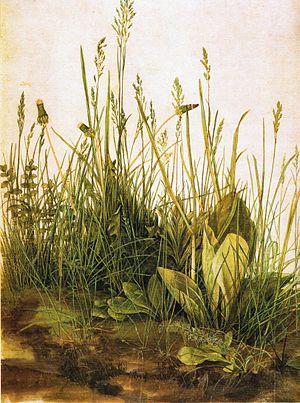
Cette page concerne l'année 1503 du calendrier julien.